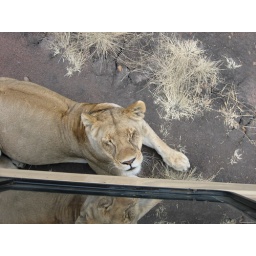
The lioness by our truck